Aline McDermott

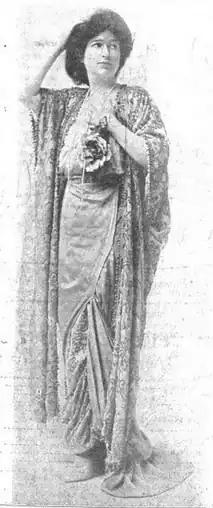
Aline McDermott, from a 1916 publication

Mary Aline Langdon McDermott (October 23, 1881 – February 16, 1951) was an American actress. She created the role of Mrs. Lily Mortar in the original Broadway production of Lillian Hellman's "The Children's Hour" (1934). She was also in the original Broadway cast of Thornton Wilder's "Our Town" (1938).